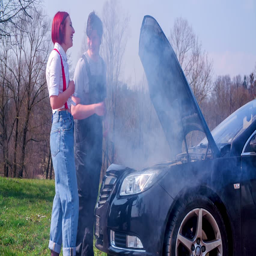
man talking to a woman what is wrong with a car and how he will fix the car , footage is taken in slow motion